Wandsworth, New South Wales

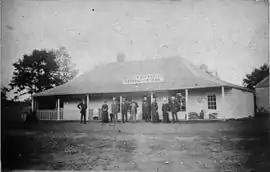
General store, Wandsworth

Wandsworth is a locality on the Northern Tablelands in the New England region of New South Wales, Australia.